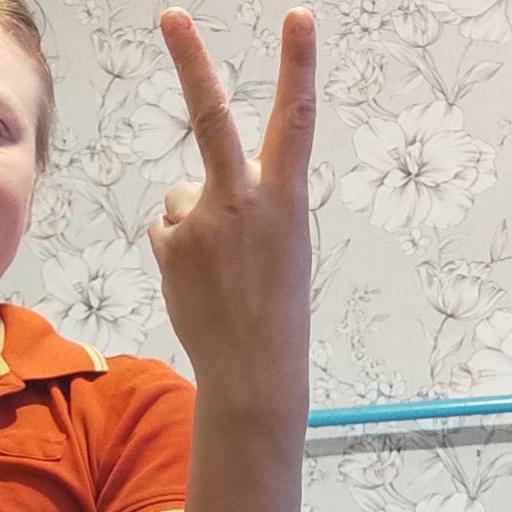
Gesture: peace_inverted